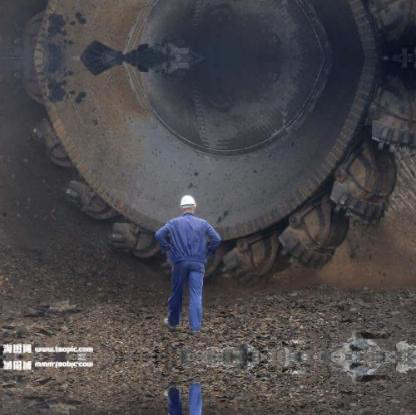
Objects in the image:
label: helmet